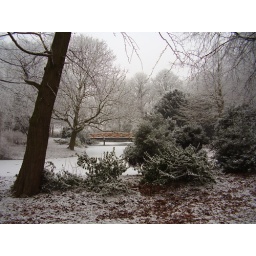
foto van t'Hof in Vlaardingen genomen door Dick Mulders